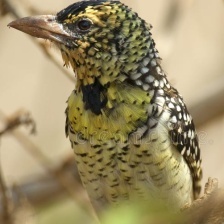
Species: D-ARNAUDS BARBET
Scientific name: TRACHYPHONUS DARNAUDII